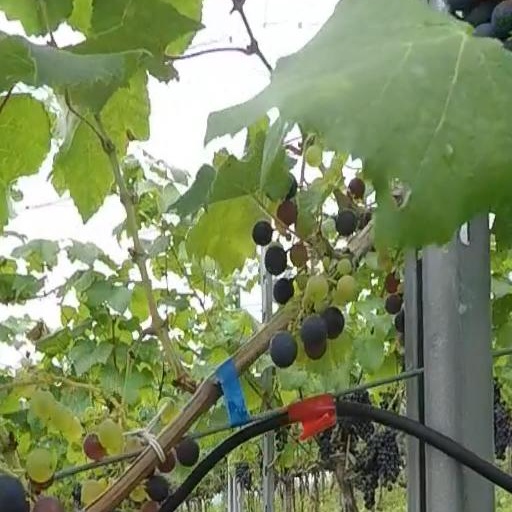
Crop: grape